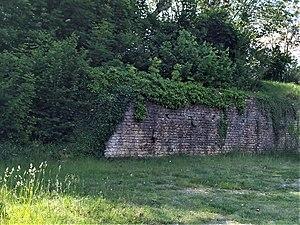
Autre vue du mur antique de Bourgoin-Jallieu en mai 2019
Cet article recense les monuments historiques de l'Isère, en France.
Le mur de terrasse antique est un vestige gallo-romain situé dans la ville de Bourgoin-Jallieu, dans le département de l'Isère, en région Auvergne-Rhône-Alpes.